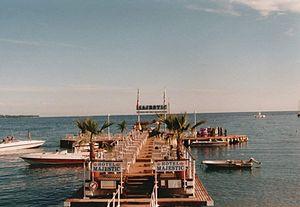
Ponton Hotel Majestic à Cannes Croisette